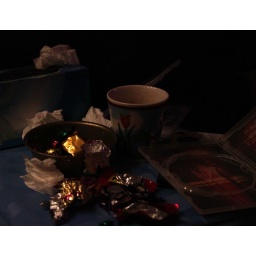
the end of a big night in (plus me off screen rolling on th floor moaning from chocolate over-dose)